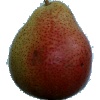
Label: pear_forelle